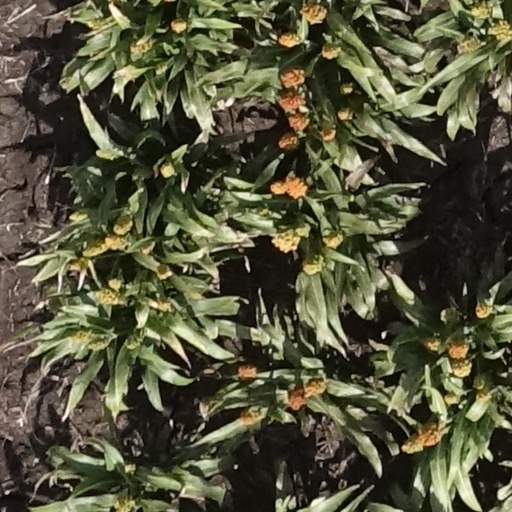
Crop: sorghum